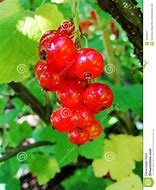
Label: redcurrant